International students in the United Kingdom

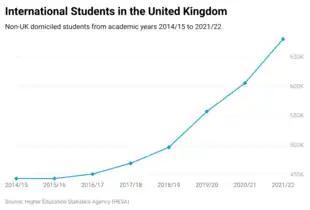
International Students in the United Kingdom between 2014/15 to 2023/24

The United Kingdom is among the world's most popular destinations for international students, regularly placing within the top three countries for hosting international students alongside the United States and Australia. Data from the Higher Education Statistics Agency indicates that students from the three countries of India, China, and Nigeria together account for around 51% of all international students enrolled at higher education institutions in the UK.